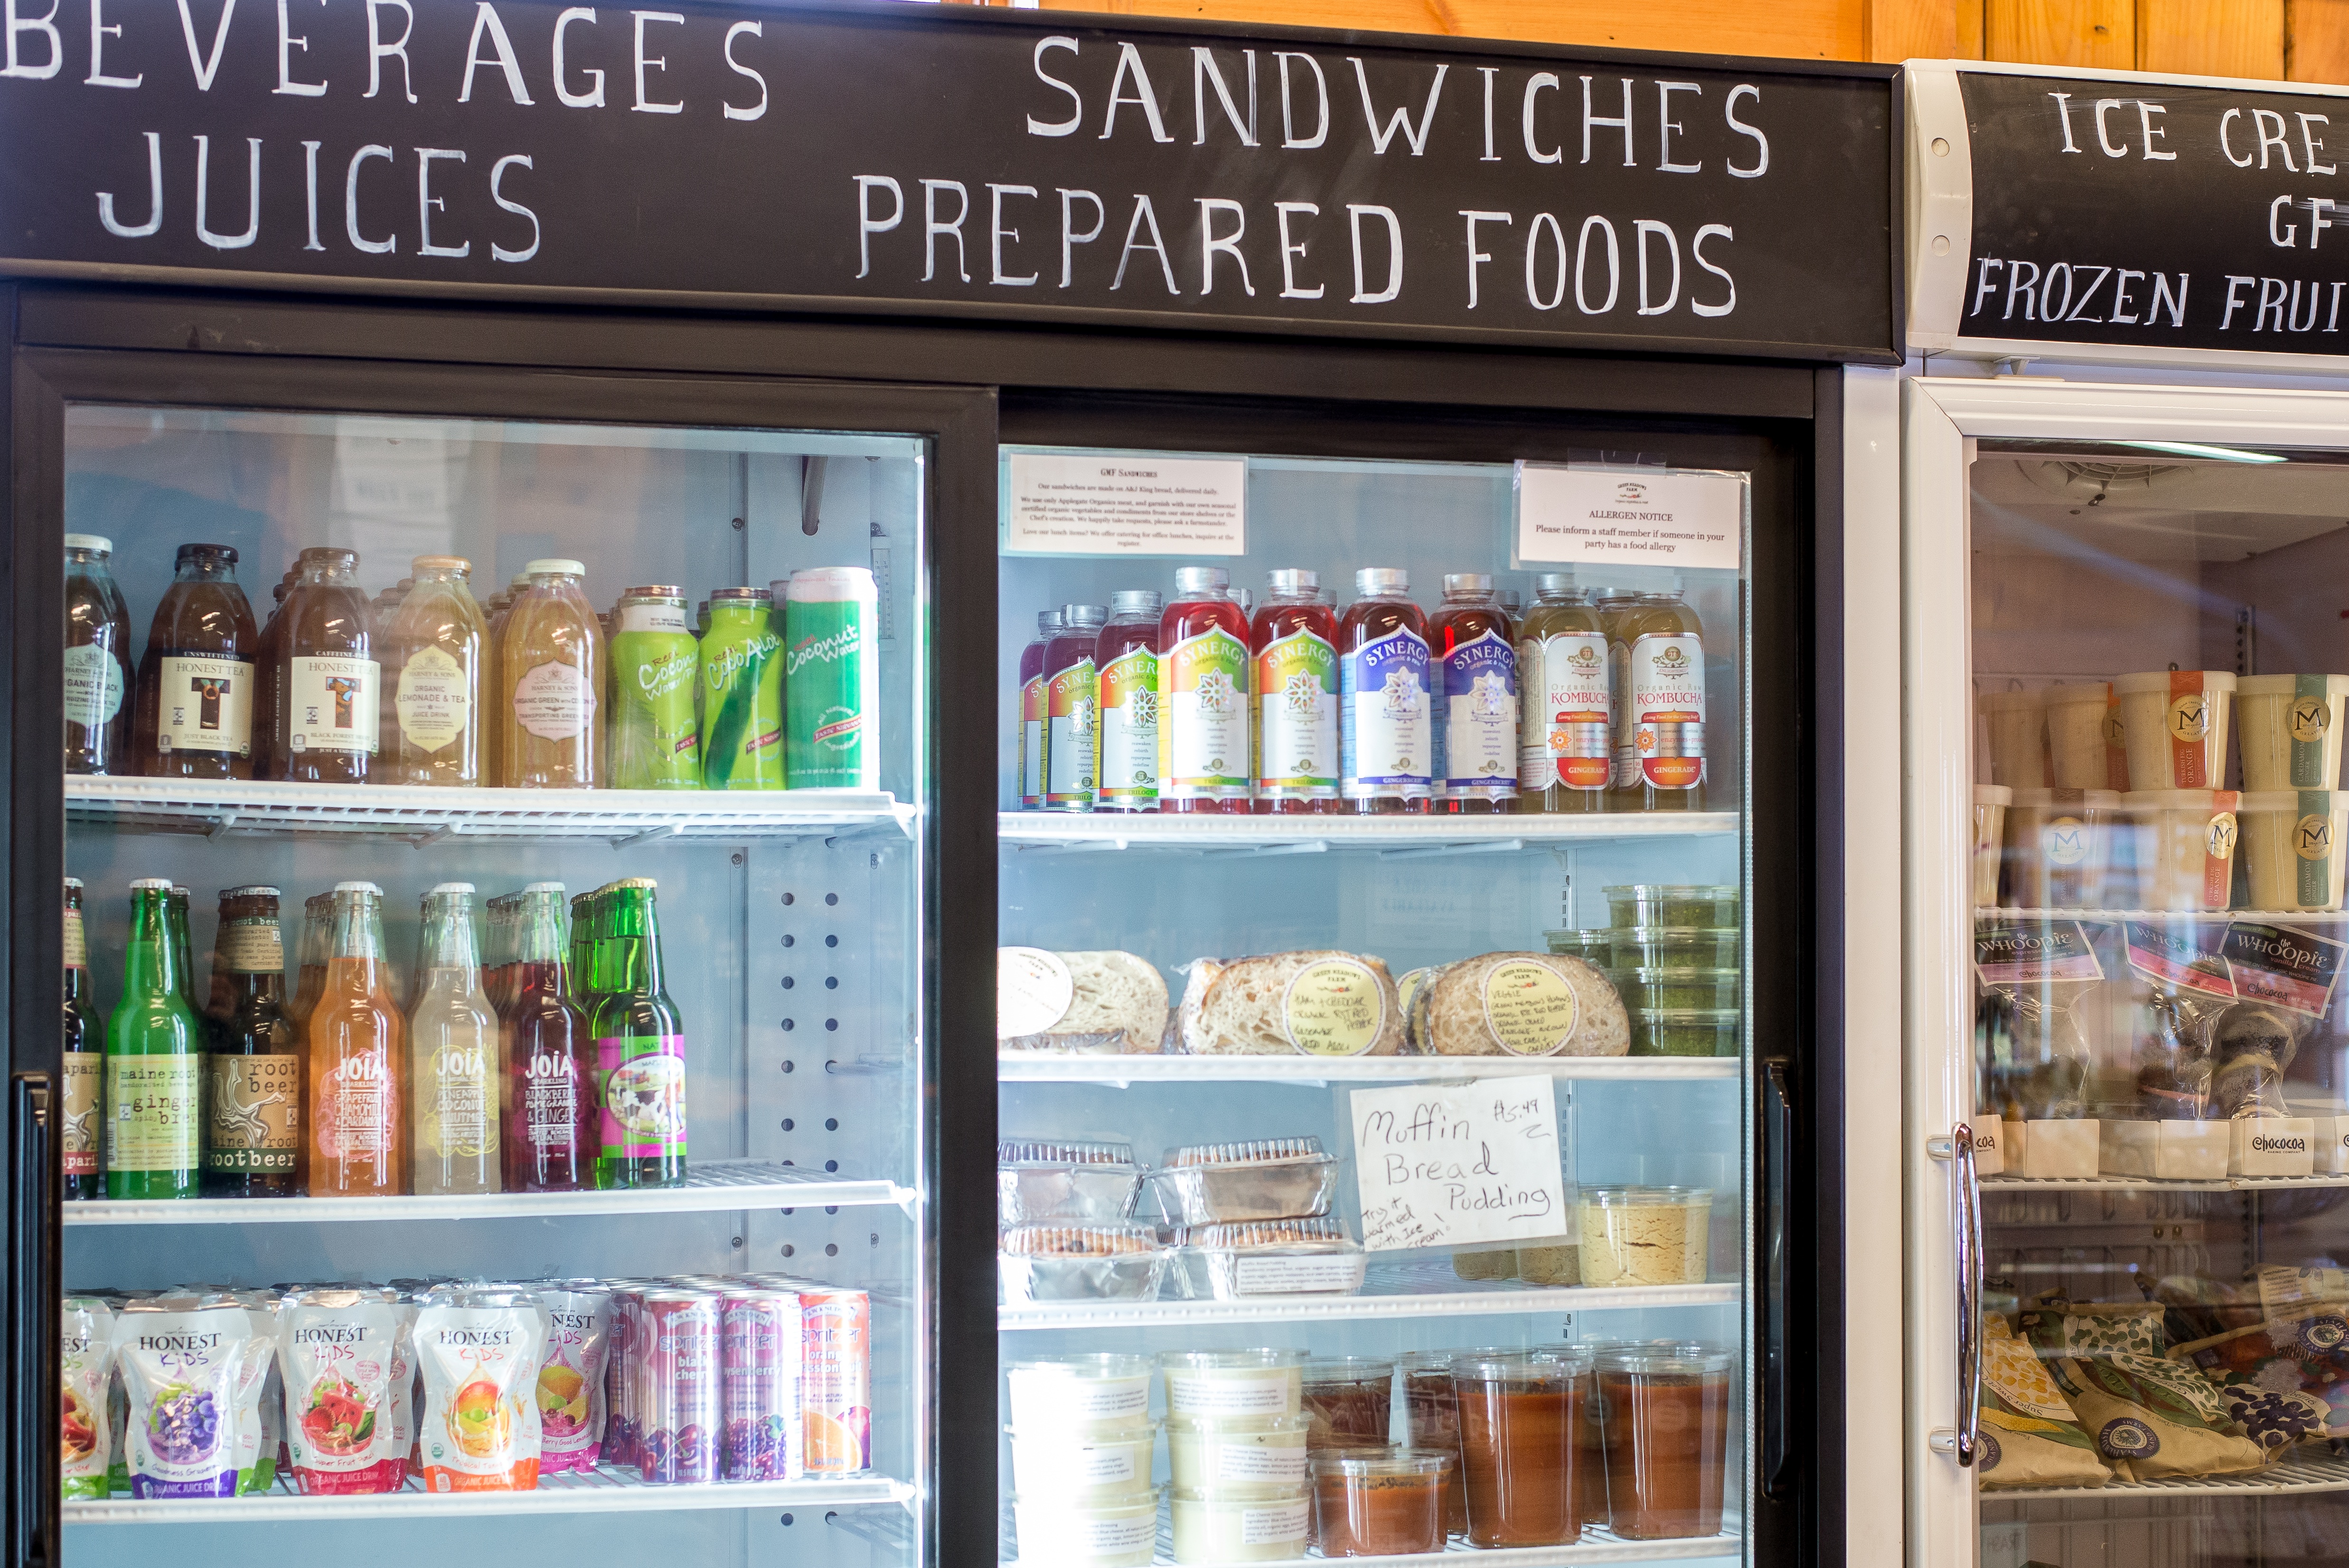
food, market, shopping, bakery, grocery, bottles, grocery store, organic, retail, healthy foods, grocery shopping, convenience store